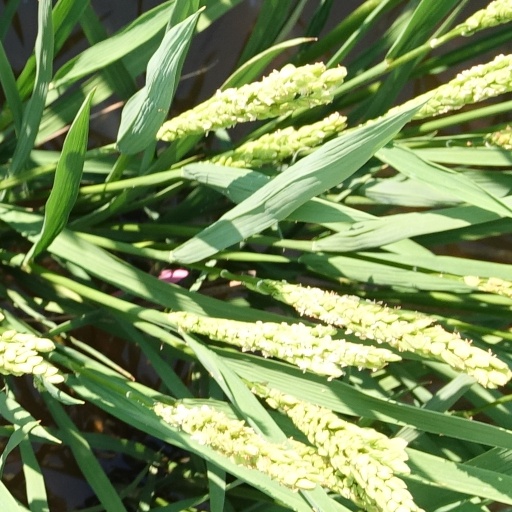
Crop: rice